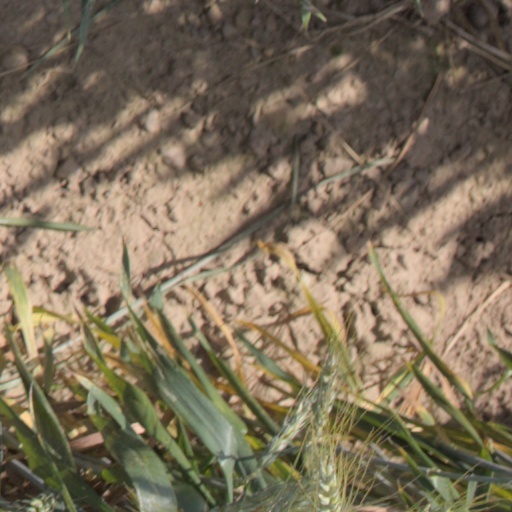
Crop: wheat